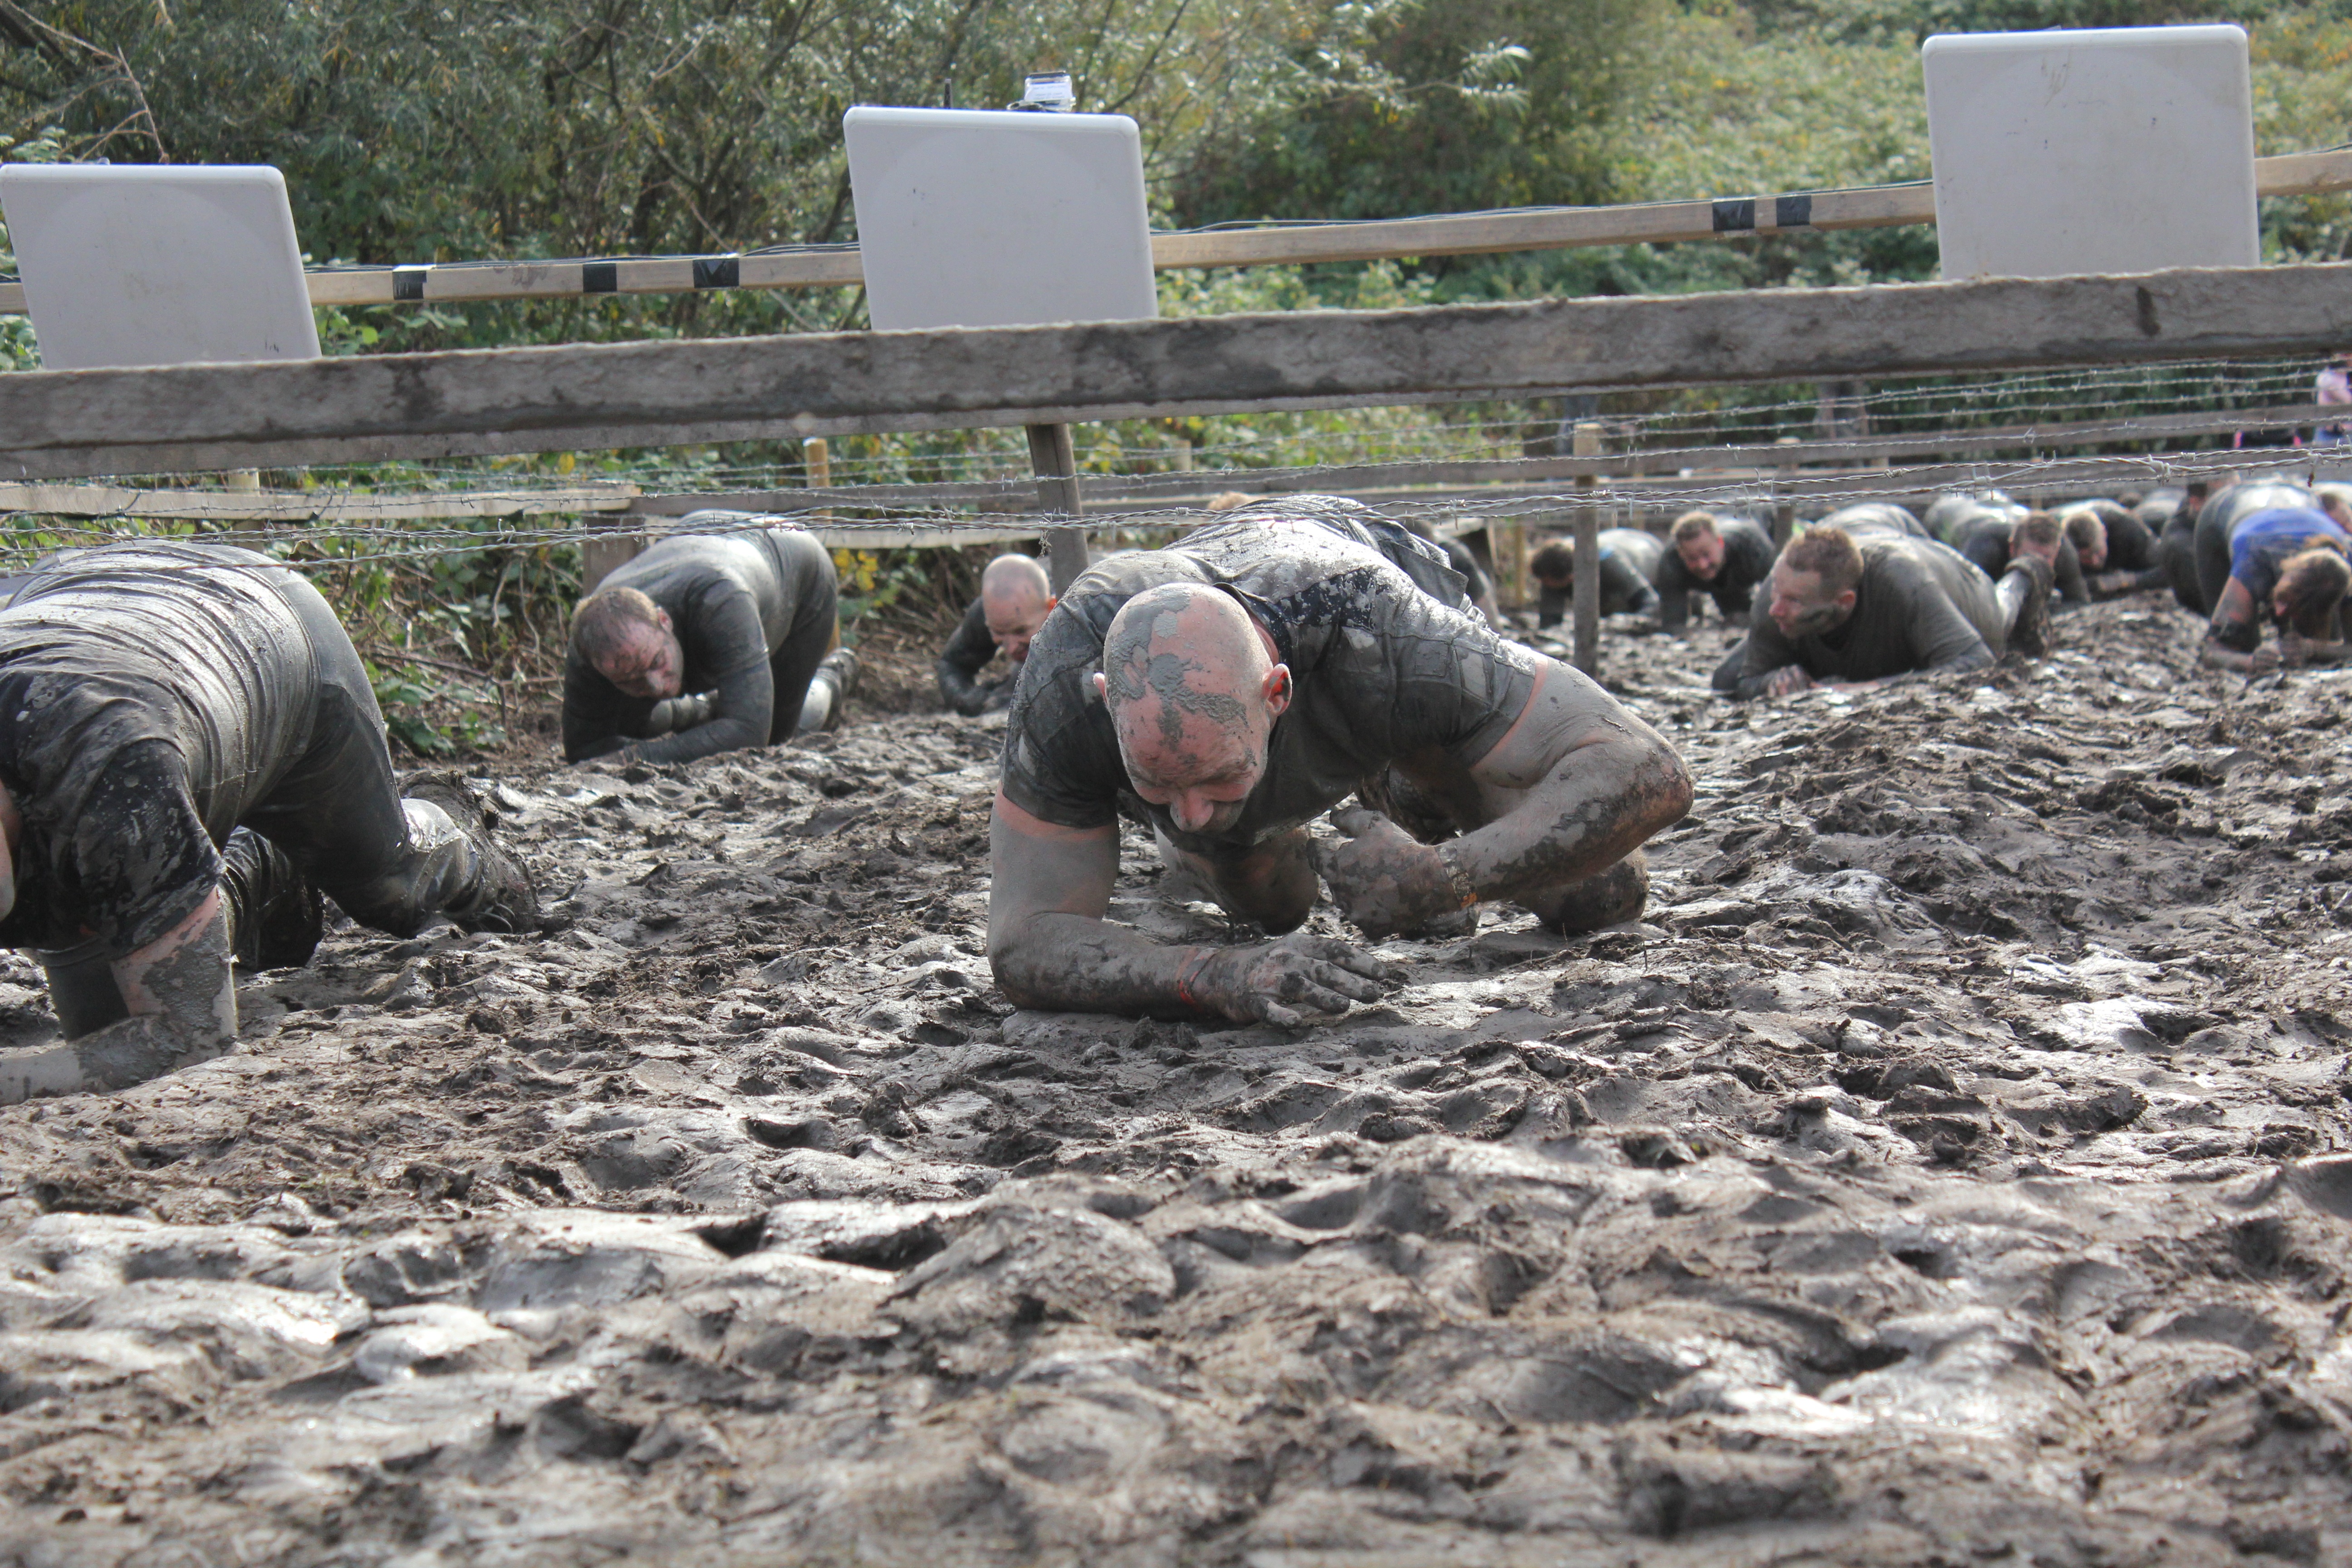
dirt, mud, training, dirty, rough, crawling, tasty, pig, poking, designate, sweat, forefinger